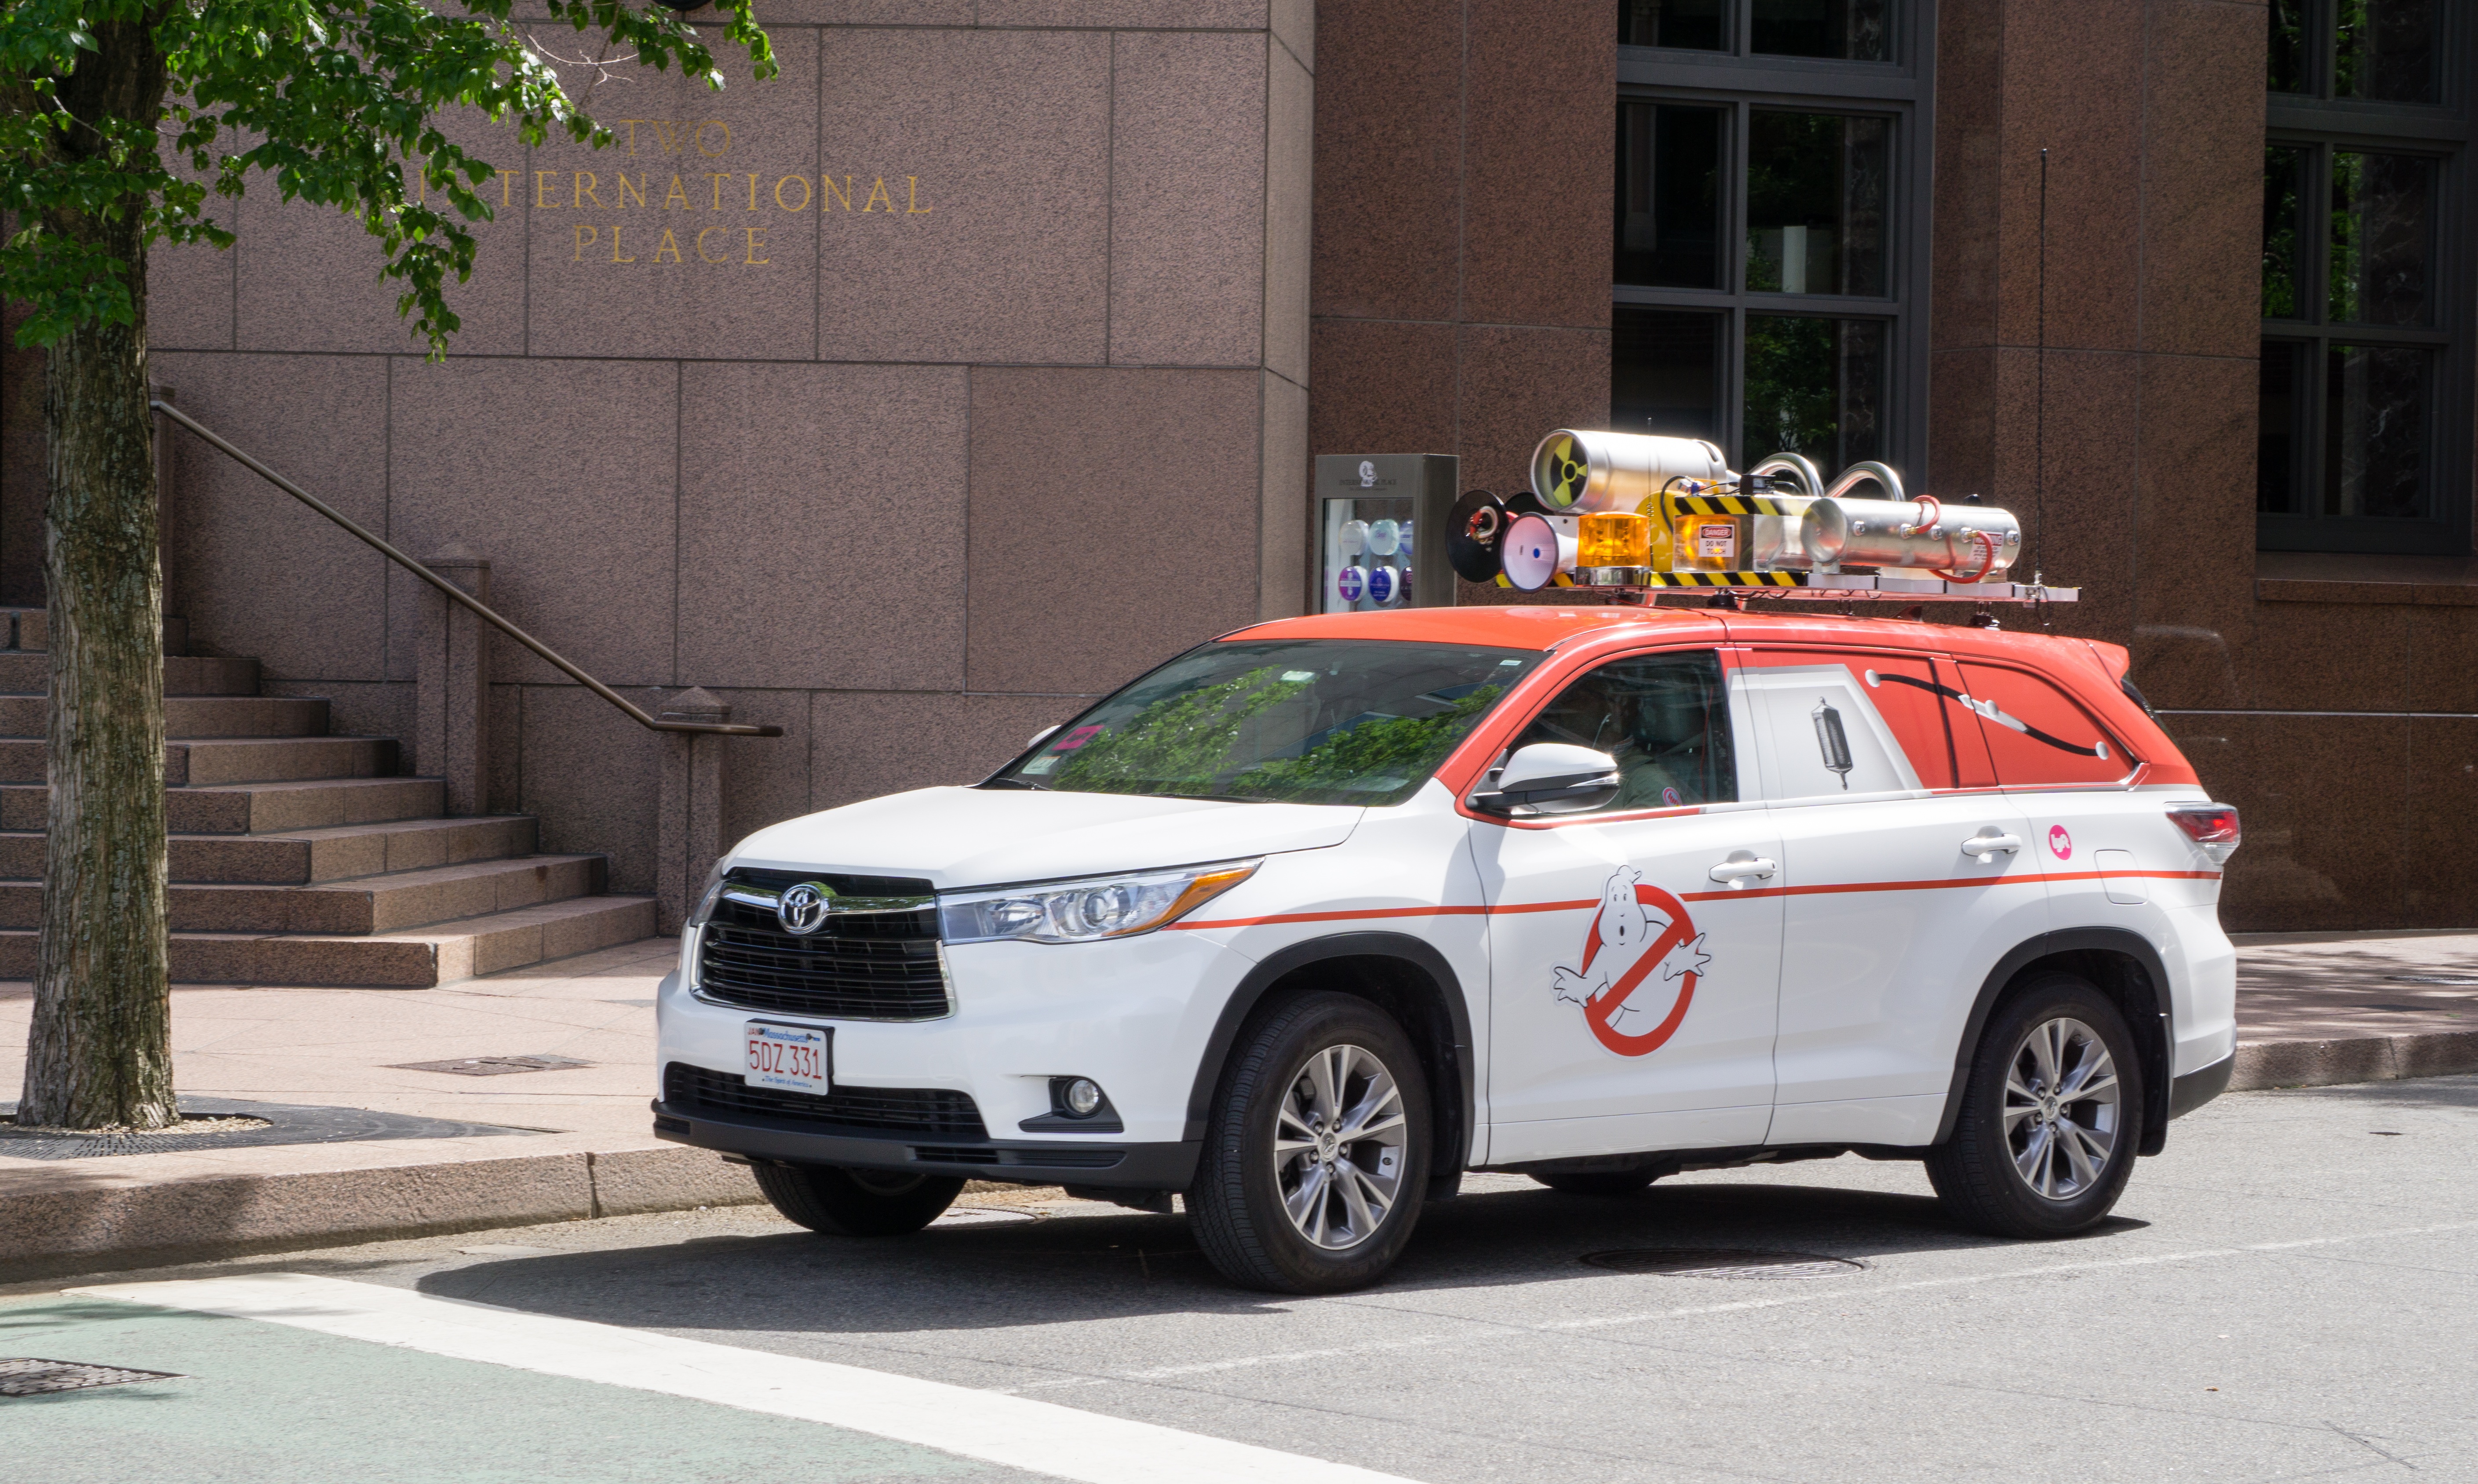
road, traffic, car, wagon, jeep, transport, vehicle, ghost, ghost busters, buster, police car, sport utility vehicle, land vehicle, automobile make, automotive exterior, off roading, compact sport utility vehicle, crossover suv